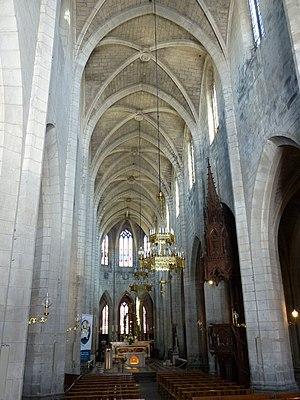
Cathédrale This building is indexed in the Base Mérimée, a database of architectural heritage maintained by the French Ministry of Culture,